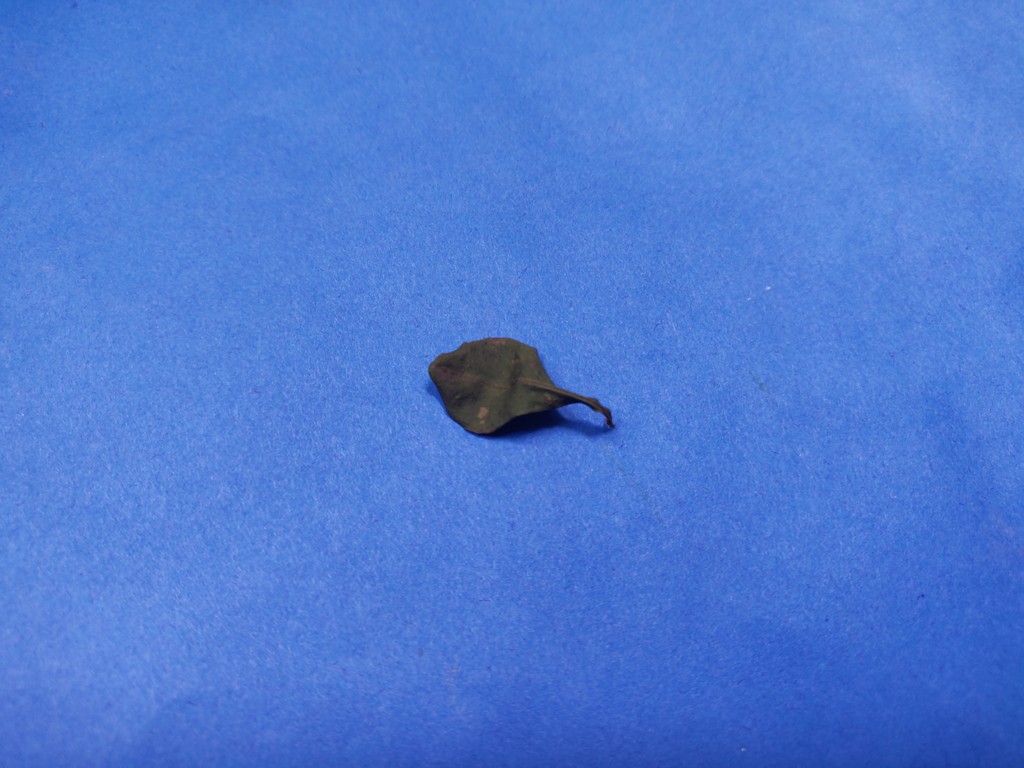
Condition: Dried
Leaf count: single
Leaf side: unknown